Gesticulation in Italian

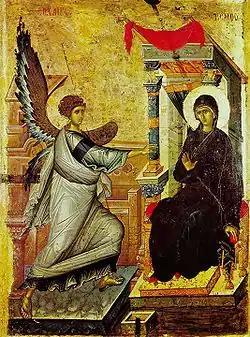

In the oldest surviving images of the Annunciation, the Archangel Gabriel is generally found raising his hand before mentioning something important, a gesture widely adopted by Roman rhetoricians for the same purpose.